Netherlands Wind Ensemble

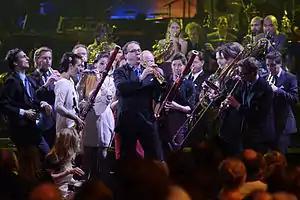
Netherlands Wind Ensemble

The Netherlands Wind Ensemble is a wind ensemble composed of musicians from major Dutch symphony orchestras.